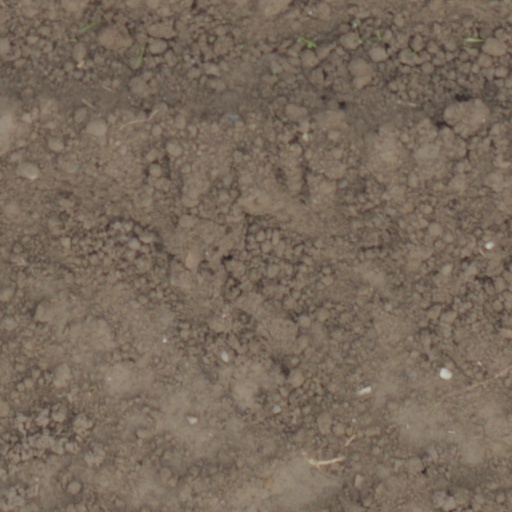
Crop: wheat